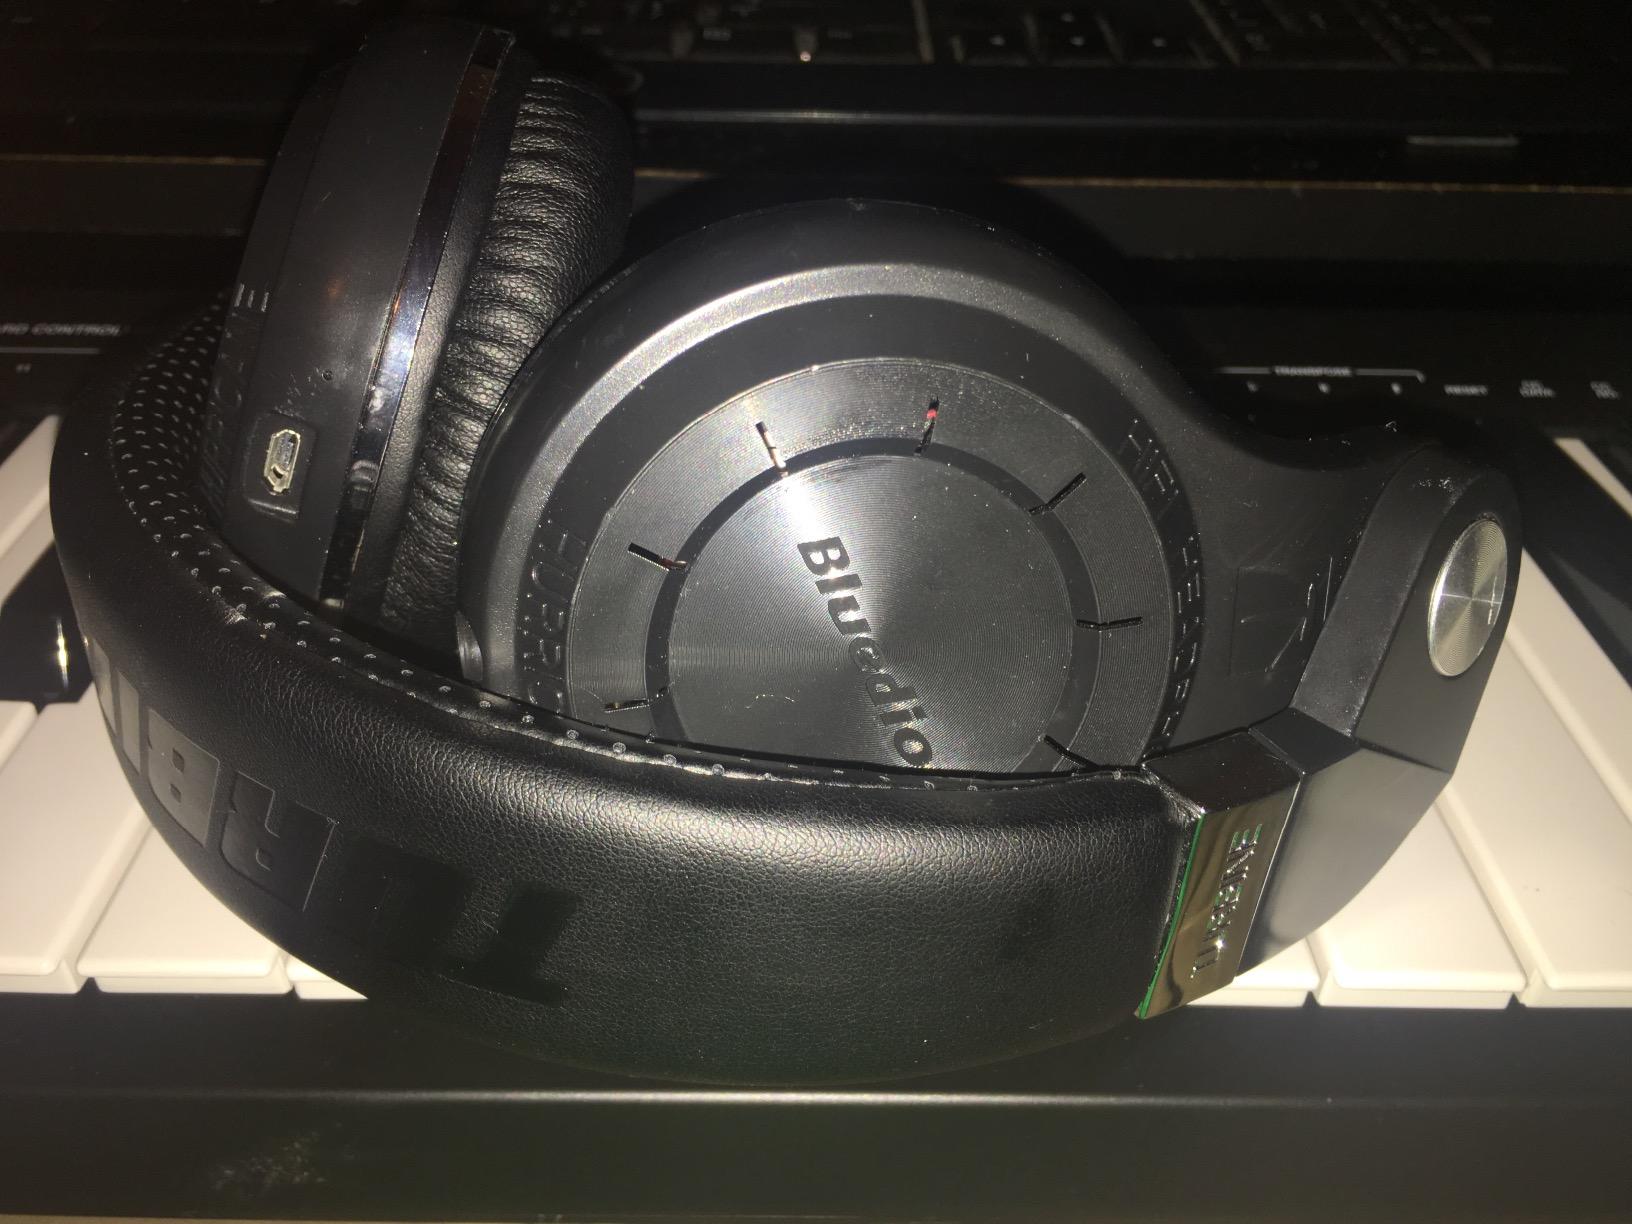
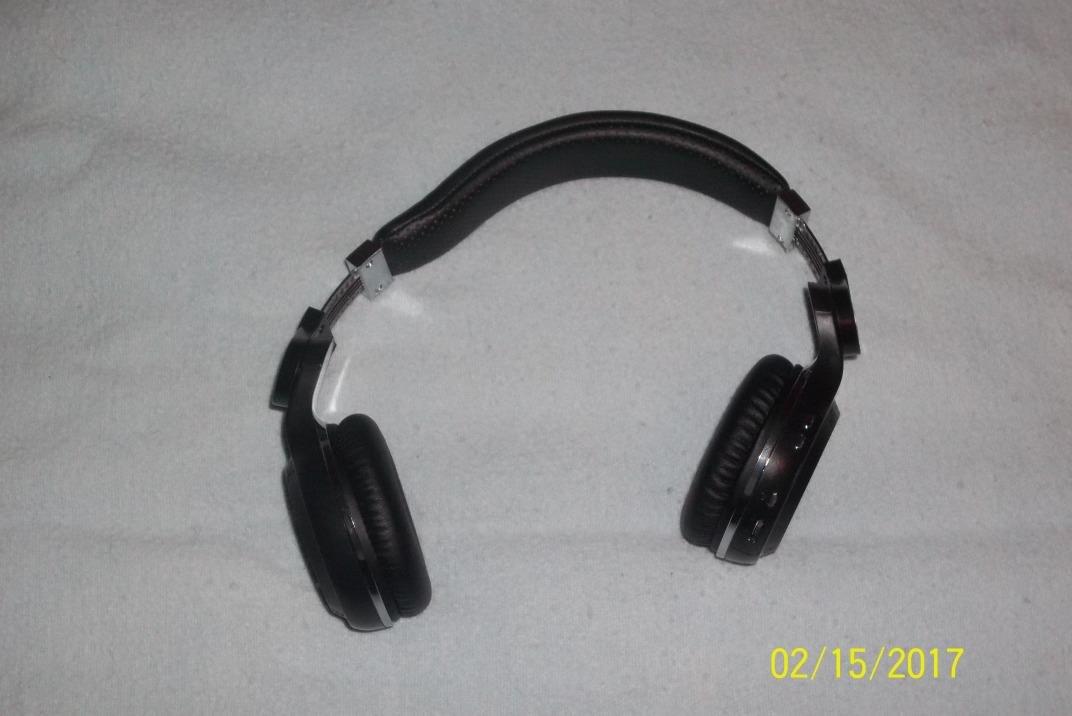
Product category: headphones
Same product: yes